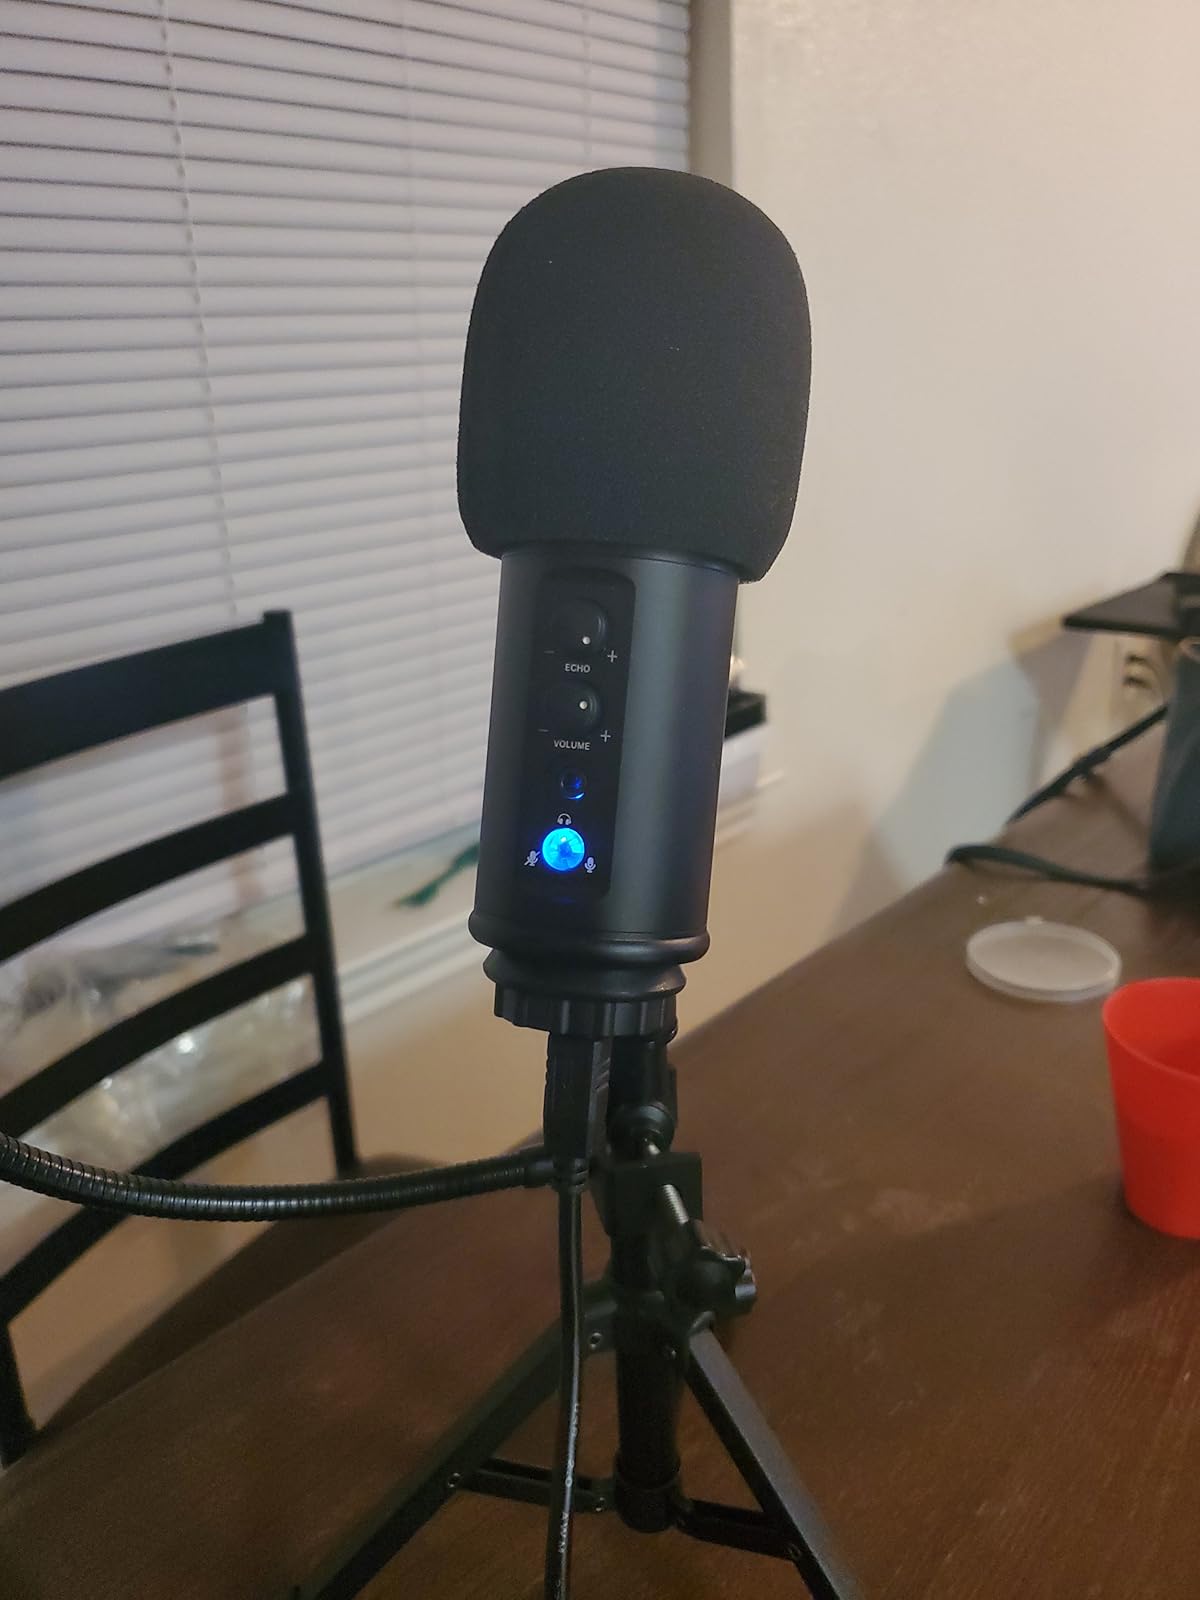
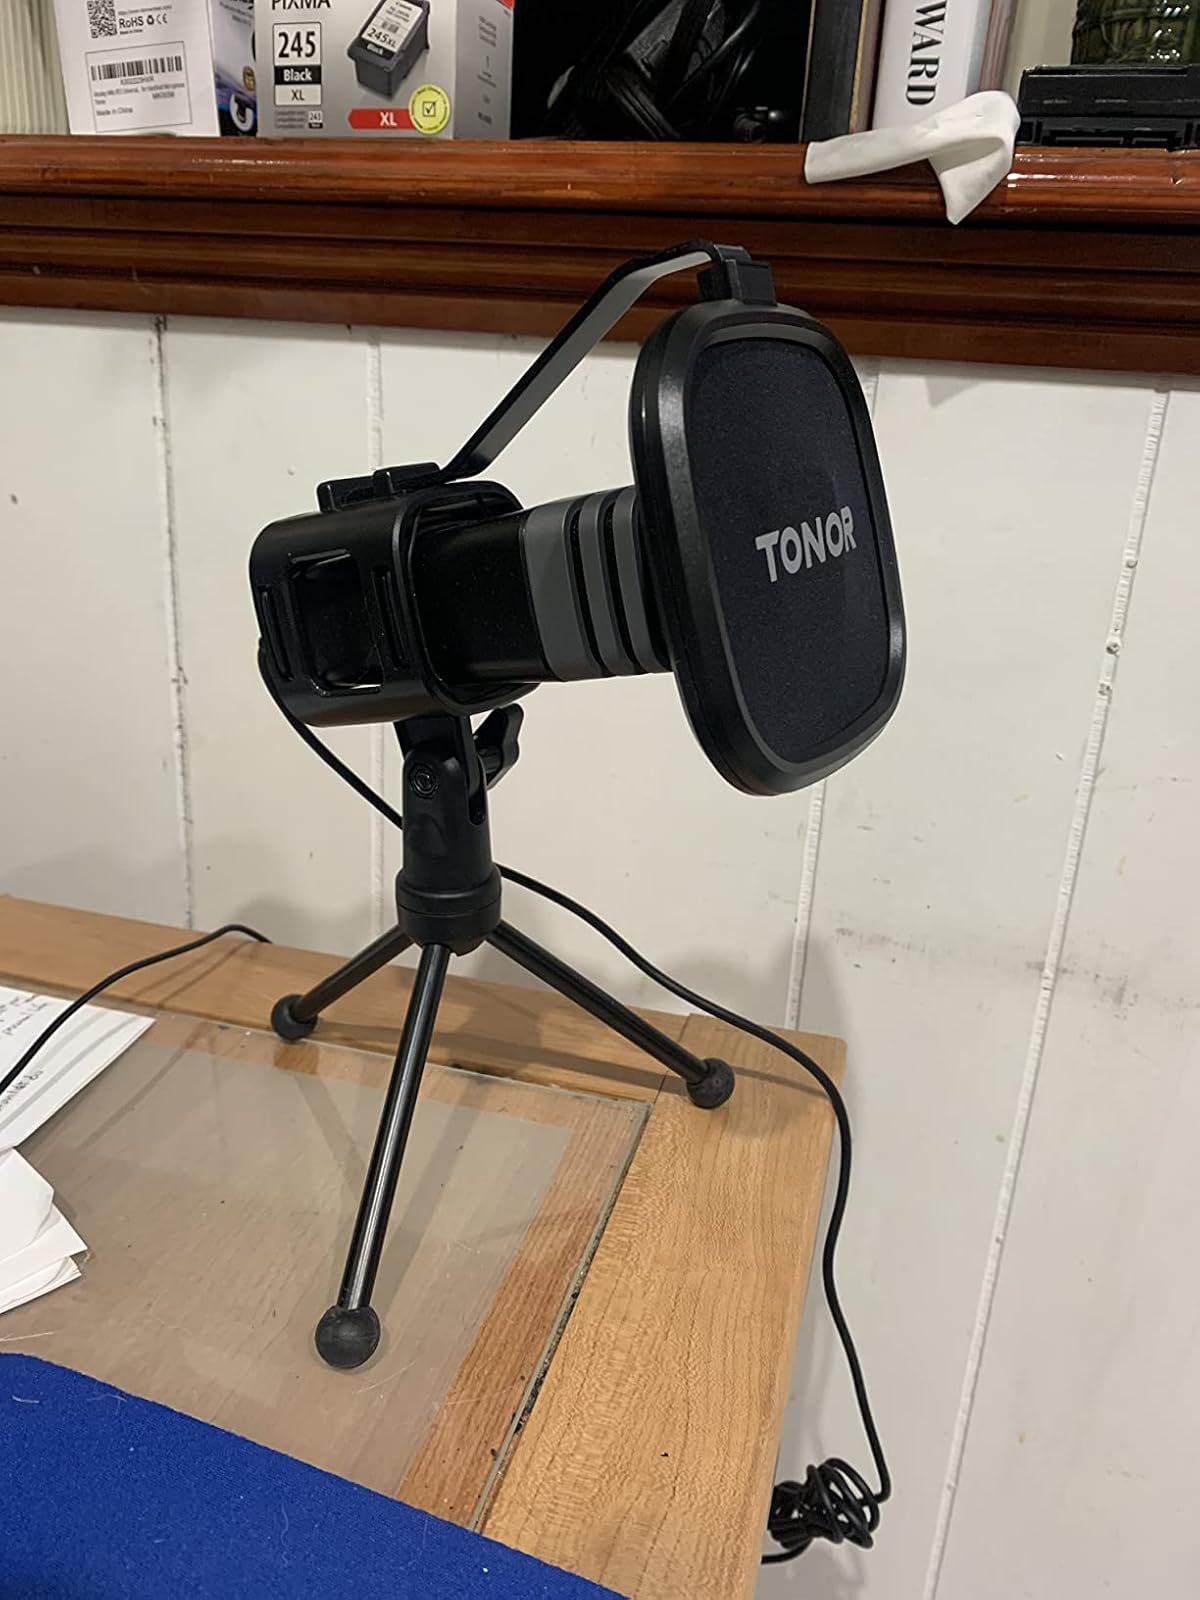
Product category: microphone
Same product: no